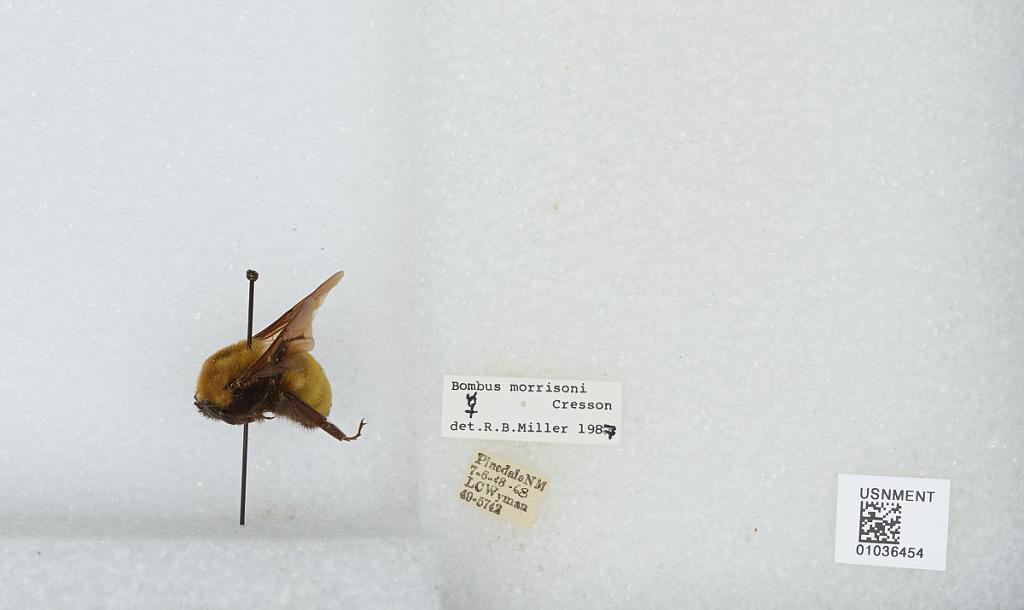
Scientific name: Bombus (Separatobombus) morrisoni Cresson
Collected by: L. Wyman
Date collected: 1948-7-6
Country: United States
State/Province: New Mexico
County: McKinley
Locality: Pinedale
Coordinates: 35.6039, -108.448
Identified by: Miller, R. B.